Ignaz Fränzl

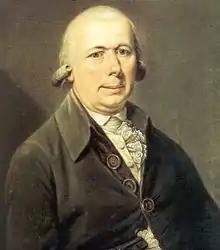
Fränzl c. 1780

Ignaz Fränzl (3 June 1736 – 6 September 1811 (buried)) was a German violinist, composer and representative of the second generation of the so-called Mannheim School. Mozart, who heard him at a concert in November 1777, wrote of him in a letter to his father: "He may not be a sorcerer, but he is a very solid violinist indeed." Fränzl carried the Mannheim violin technique, established by Johann Stamitz, one step further to real virtuosity. Mozart, quite a good violinist himself and thoroughly acquainted with the instrument, praised Fränzl's double trill and said he had never heard a better one.